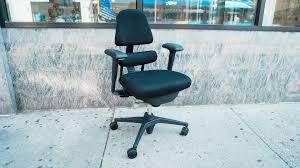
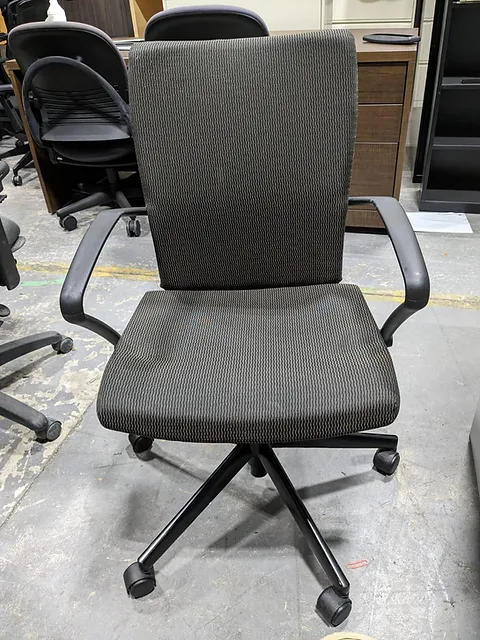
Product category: items_chair
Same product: no